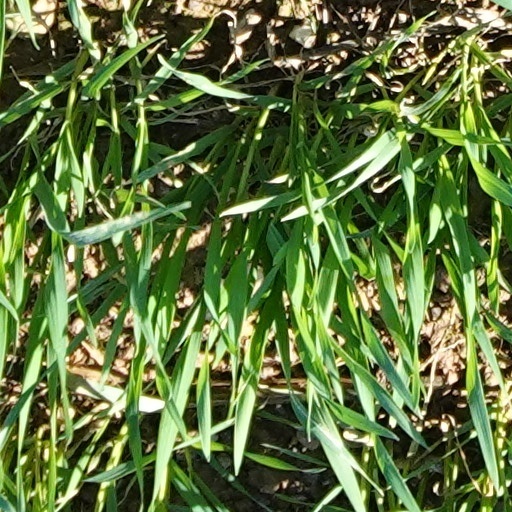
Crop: wheat